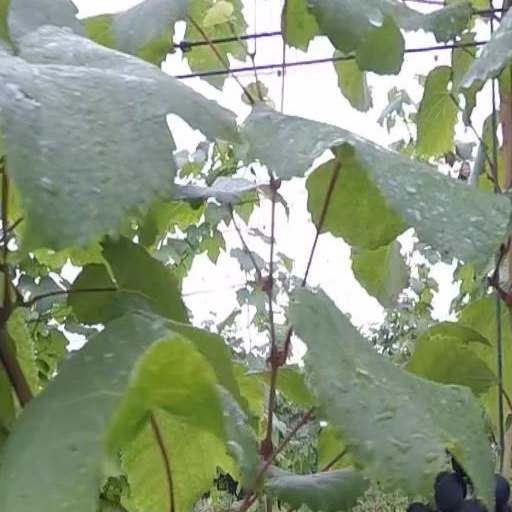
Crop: grape